Ronnie McDowell

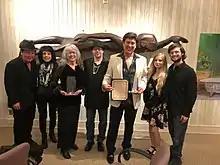
Ronnie McDowell at MMP Music Award and Hall of Fame Ceremony

In 1988, he teamed with Jerry Lee Lewis for a duet that McDowell wrote, entitled "You're Never Too Old to Rock 'n' Roll". He recorded yet another top-10 hit with his cover version of the pop standard "Unchained Melody", which also became a number-one country music video. He started appearing in larger venues and touring before headlining his own shows.